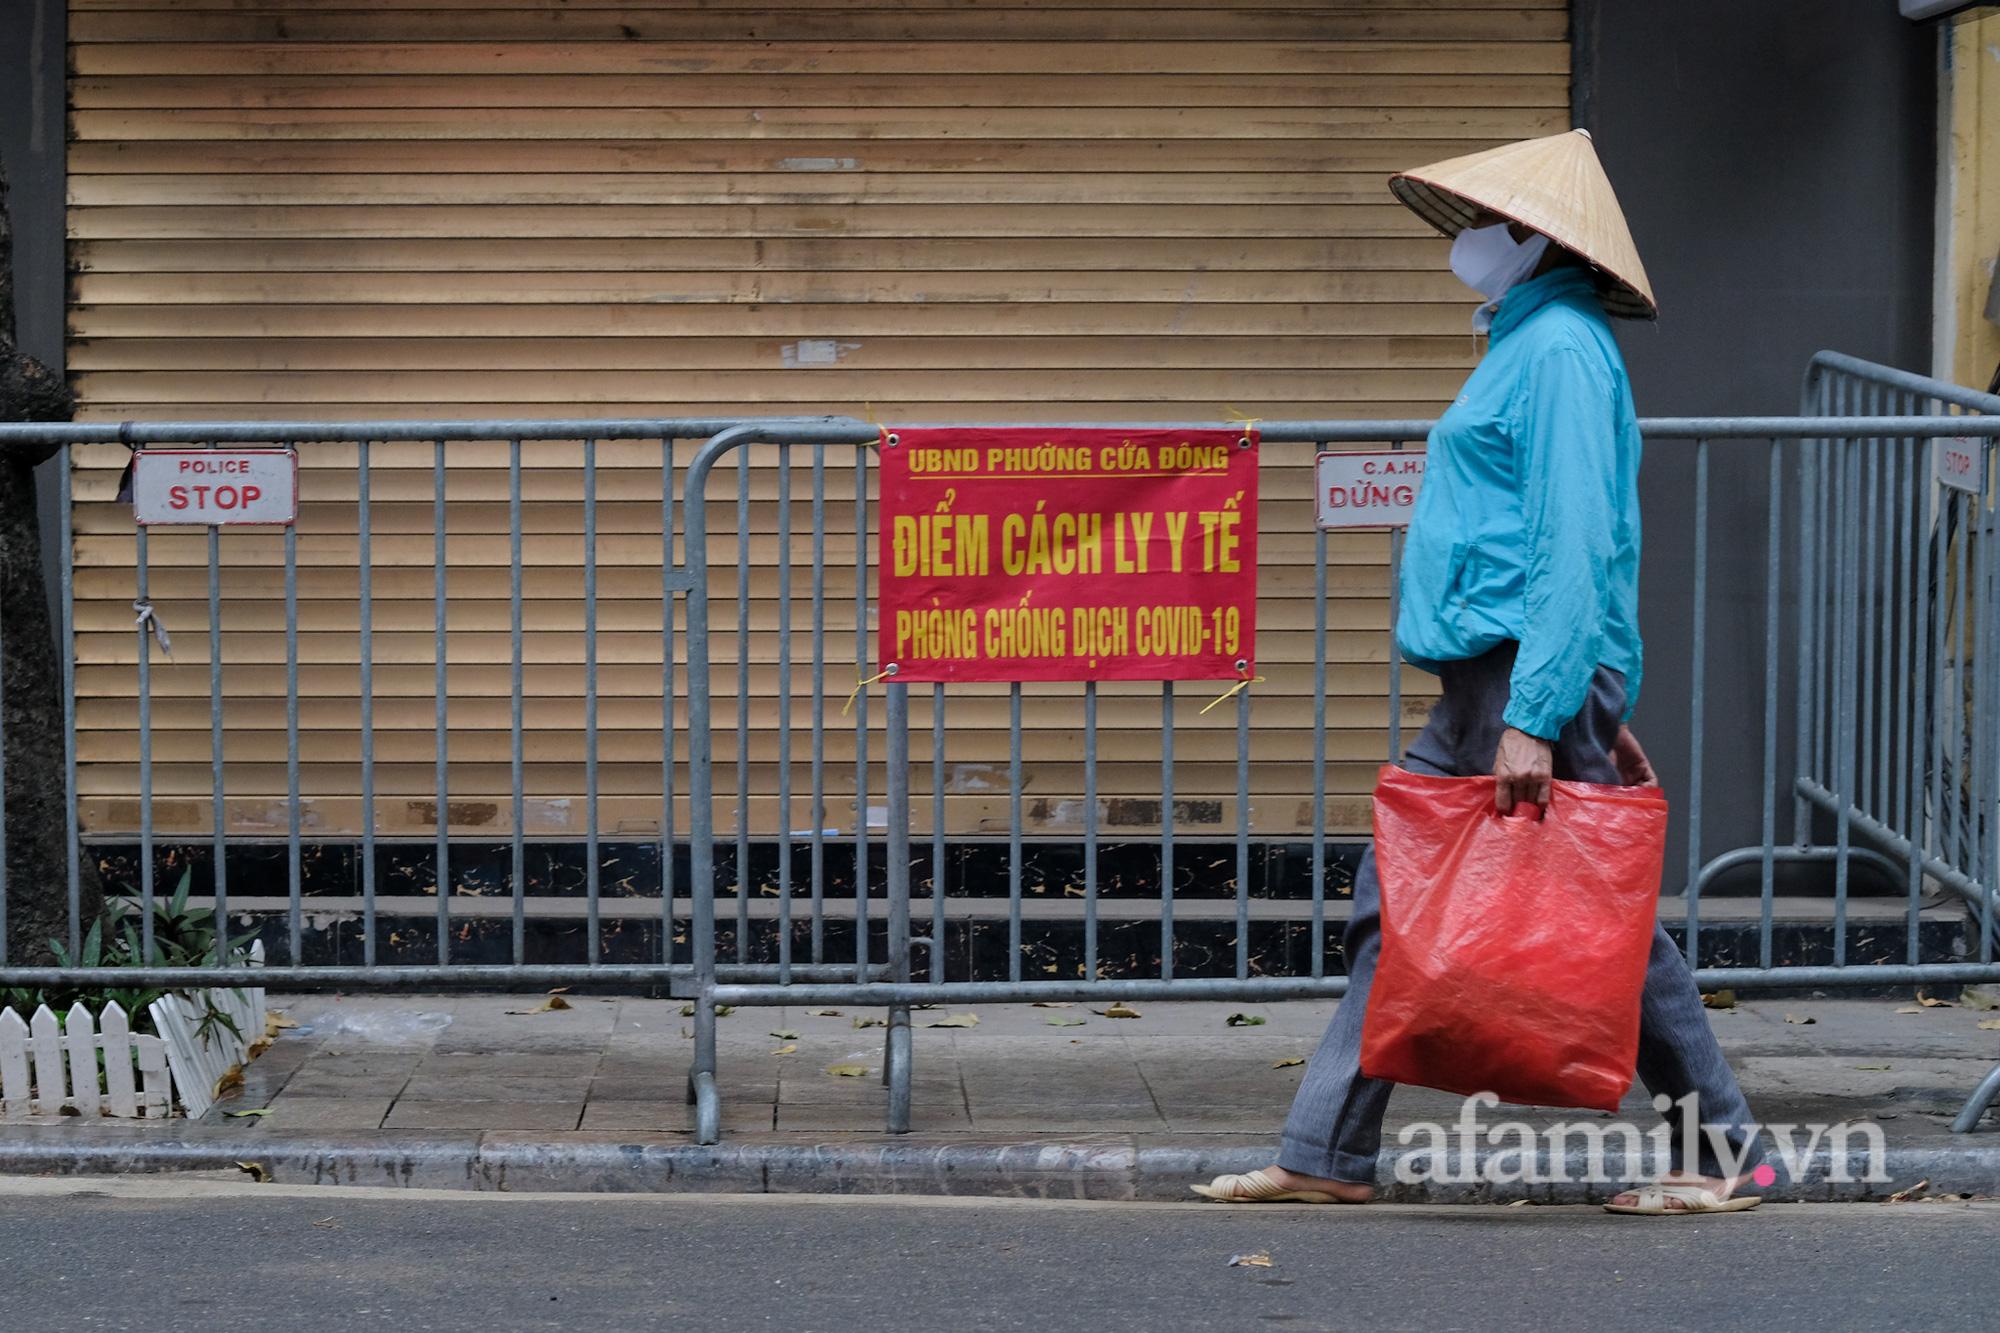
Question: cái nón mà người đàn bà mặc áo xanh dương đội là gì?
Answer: đó là cái nón lá